Sack of Rome (1527)

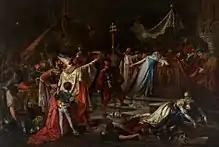
Sack of Rome, by Francisco Javier Amérigo, 1884. Biblioteca Museu Víctor Balaguer

Often cited as the end of the Italian High Renaissance, the Sack of Rome shaped the histories of Europe, Italy, and Christianity, with lasting ripples throughout European culture and politics.